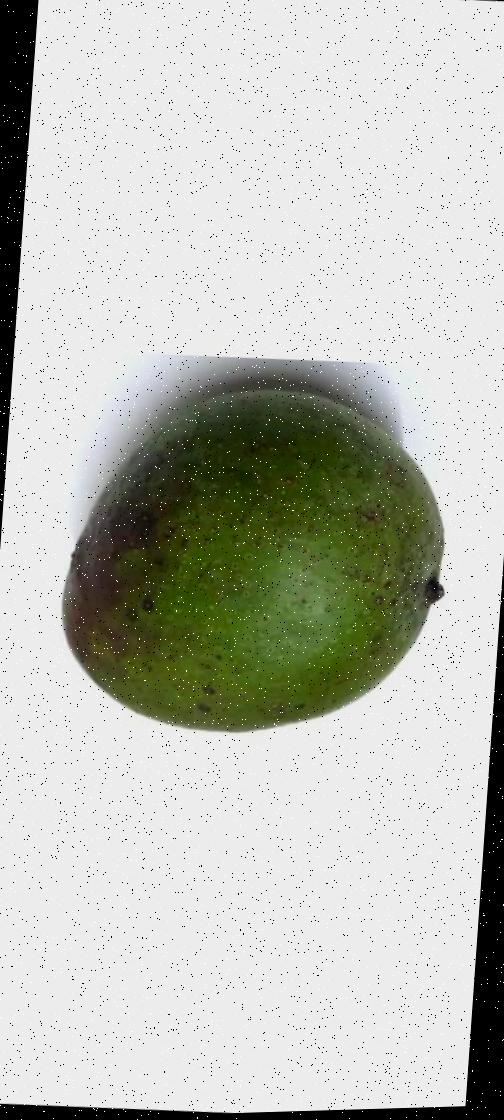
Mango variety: Ashshina Zhinuk